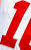
Number: 1